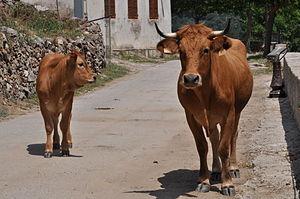
La corse est une race bovine française.